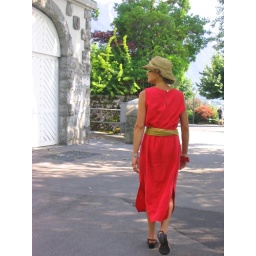
a woman in a red dress